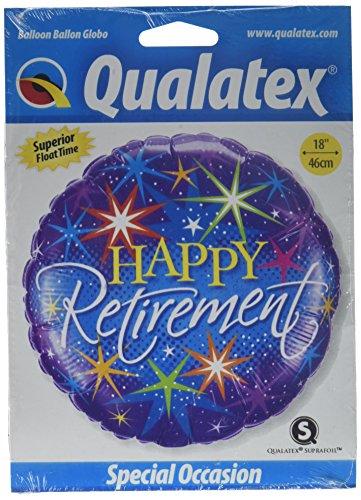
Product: Qualatex Foil Balloon 37932 RETIREMENT COLORFUL BURSTS, 18", Multicolored
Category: Toys & Games | Party Supplies | Balloons
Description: inflate with helium or air - the balloon can be inflated with a helium inflator or with air using a balloon air inflator.
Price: $3.00